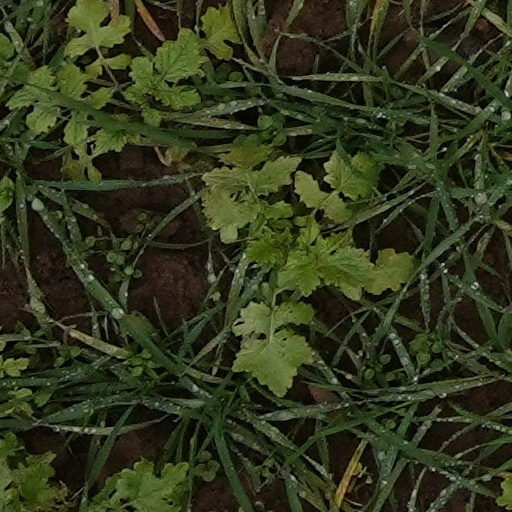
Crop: wheat